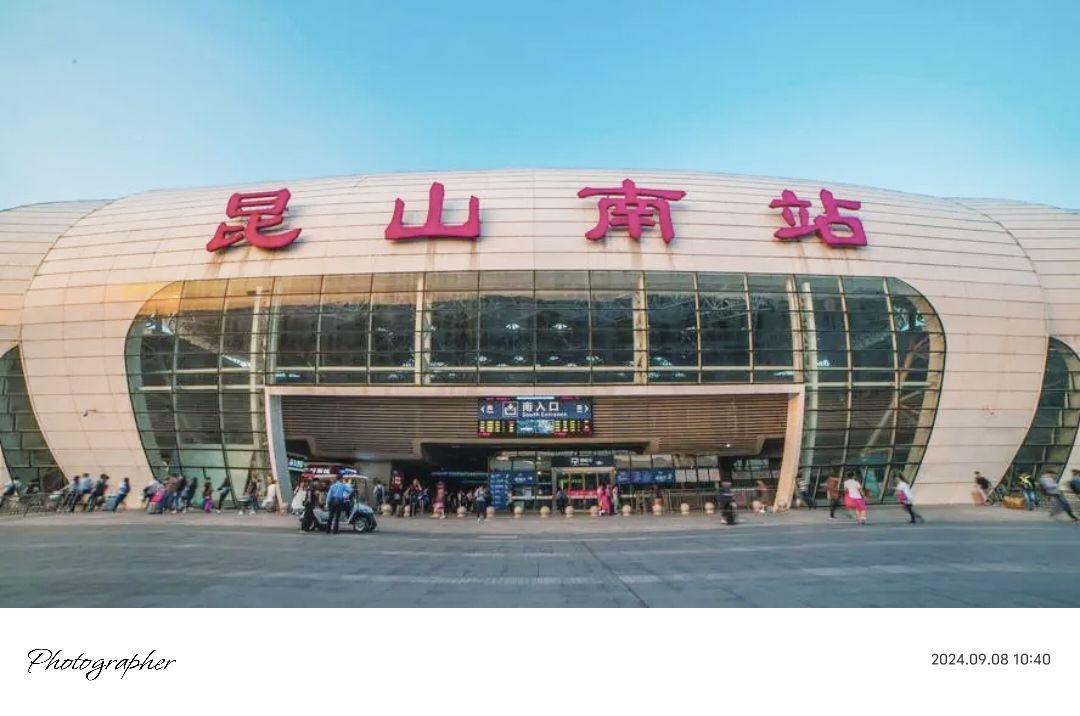
地标名称：昆山南站
所在城市：苏州市·昆山市